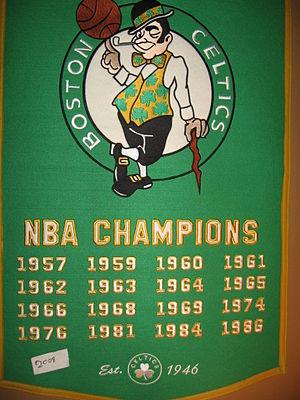
Les Celtics de Boston est une franchise de basket-ball de la NBA basée à Boston dans l'État du Massachusetts aux États-Unis. Fondé le 6 juin 1946, le club évolue trois saisons dans la Basketball Association of America qui devient en 1949 la National Basketball Association. Les Celtics de Boston sont la plus ancienne franchise de NBA, qui de plus n'a changé ni de nom, ni de localisation depuis sa création.
Les Celtics de Boston sont la franchise de basket-ball professionnel américain évoluant dans la National Basketball Association la plus titrée tant au niveau de l'équipe que de ses joueurs, entraineurs et dirigeants.